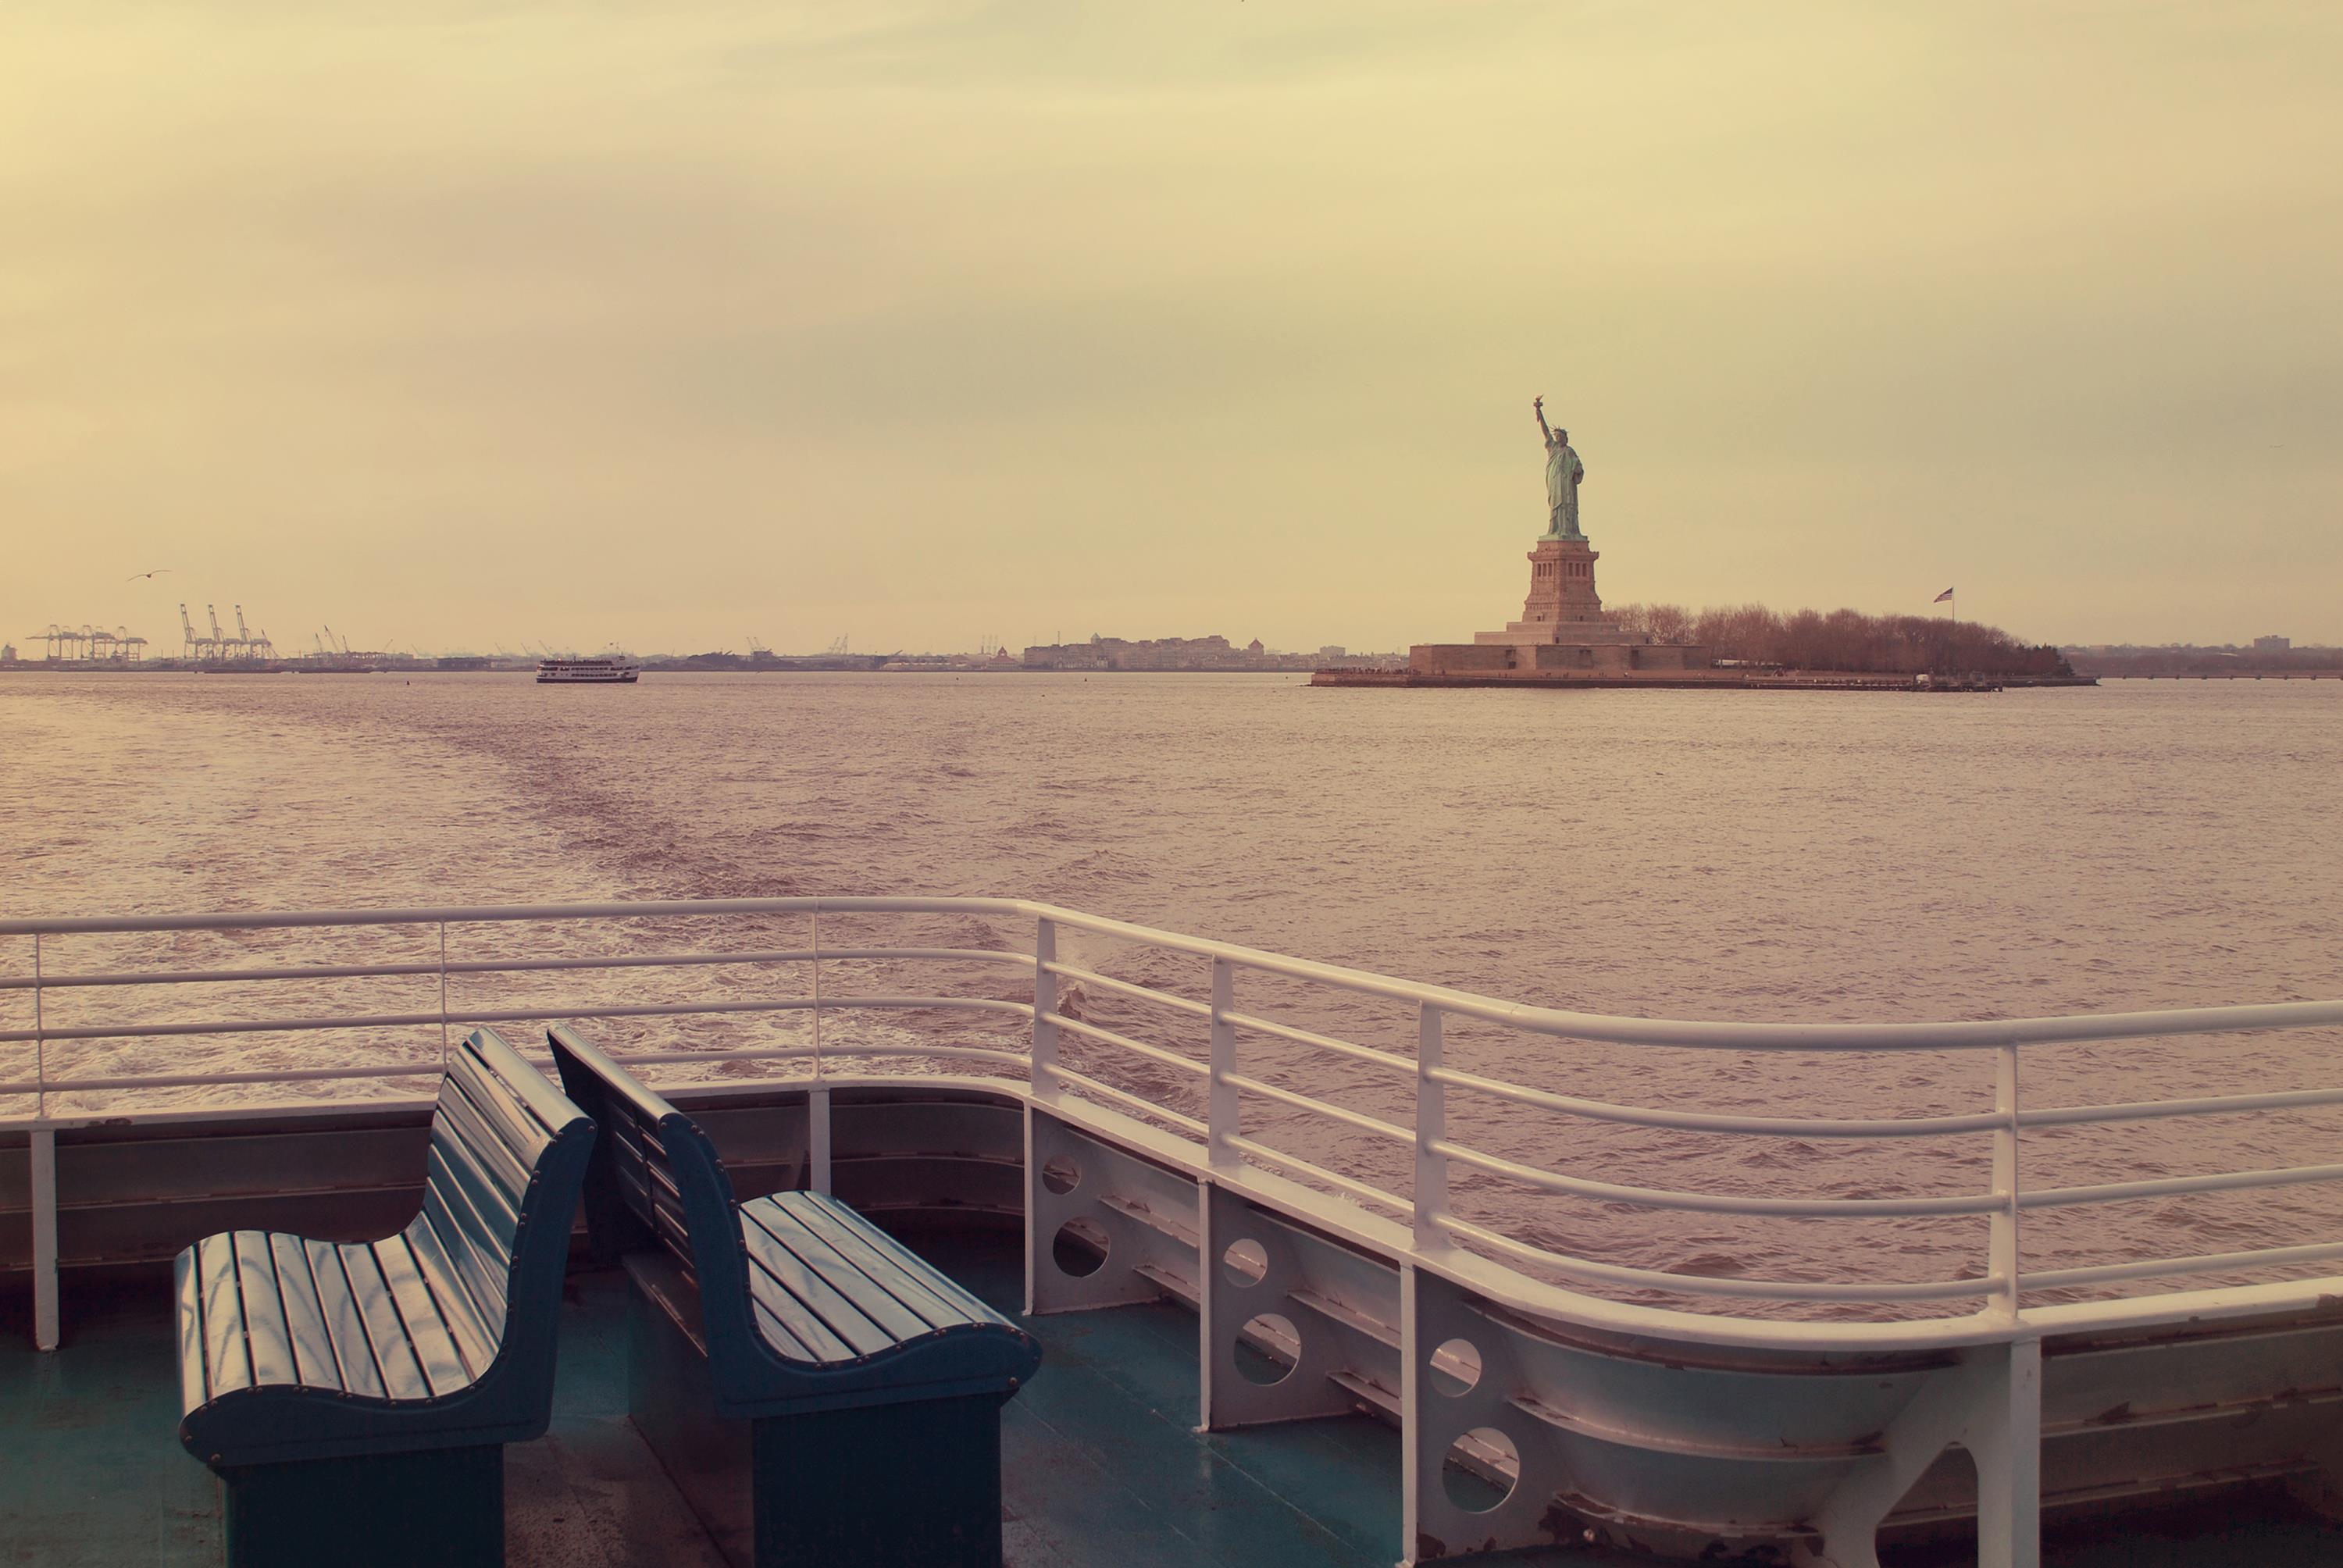
sky, water, landmark, sea, morning, horizon, cloud, calm, ocean, pier, city, evening, architecture, river, winter, coast, vacation, sunset, tower, tourism, reflection, statue